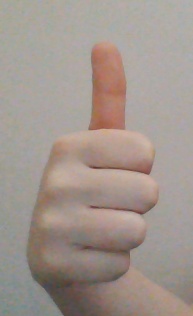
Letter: aleff